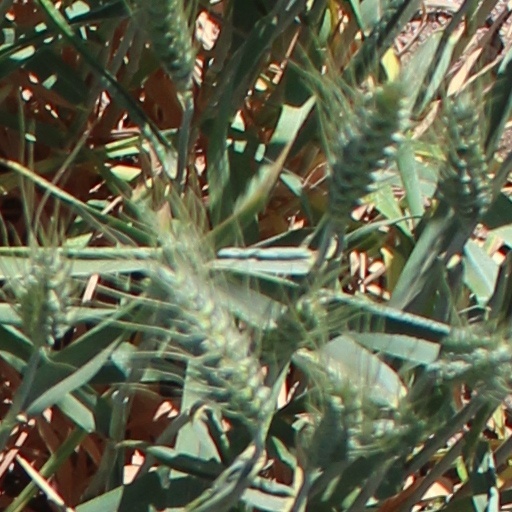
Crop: wheat